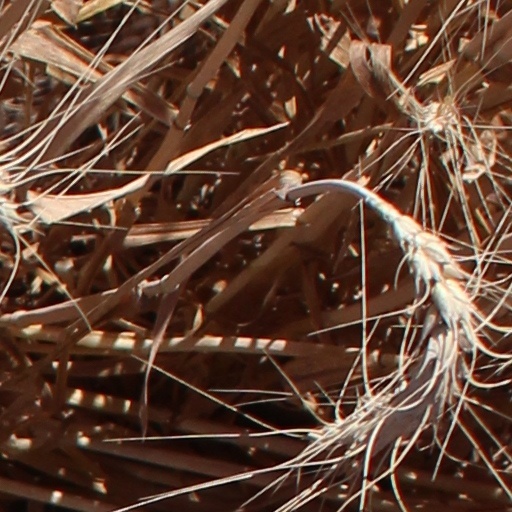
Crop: wheat